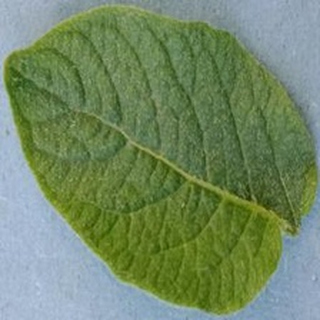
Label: healthy_potato